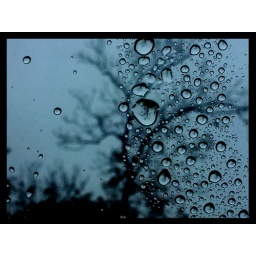
while sitting in a friend's car one day after church, i found this lovely shot.=]